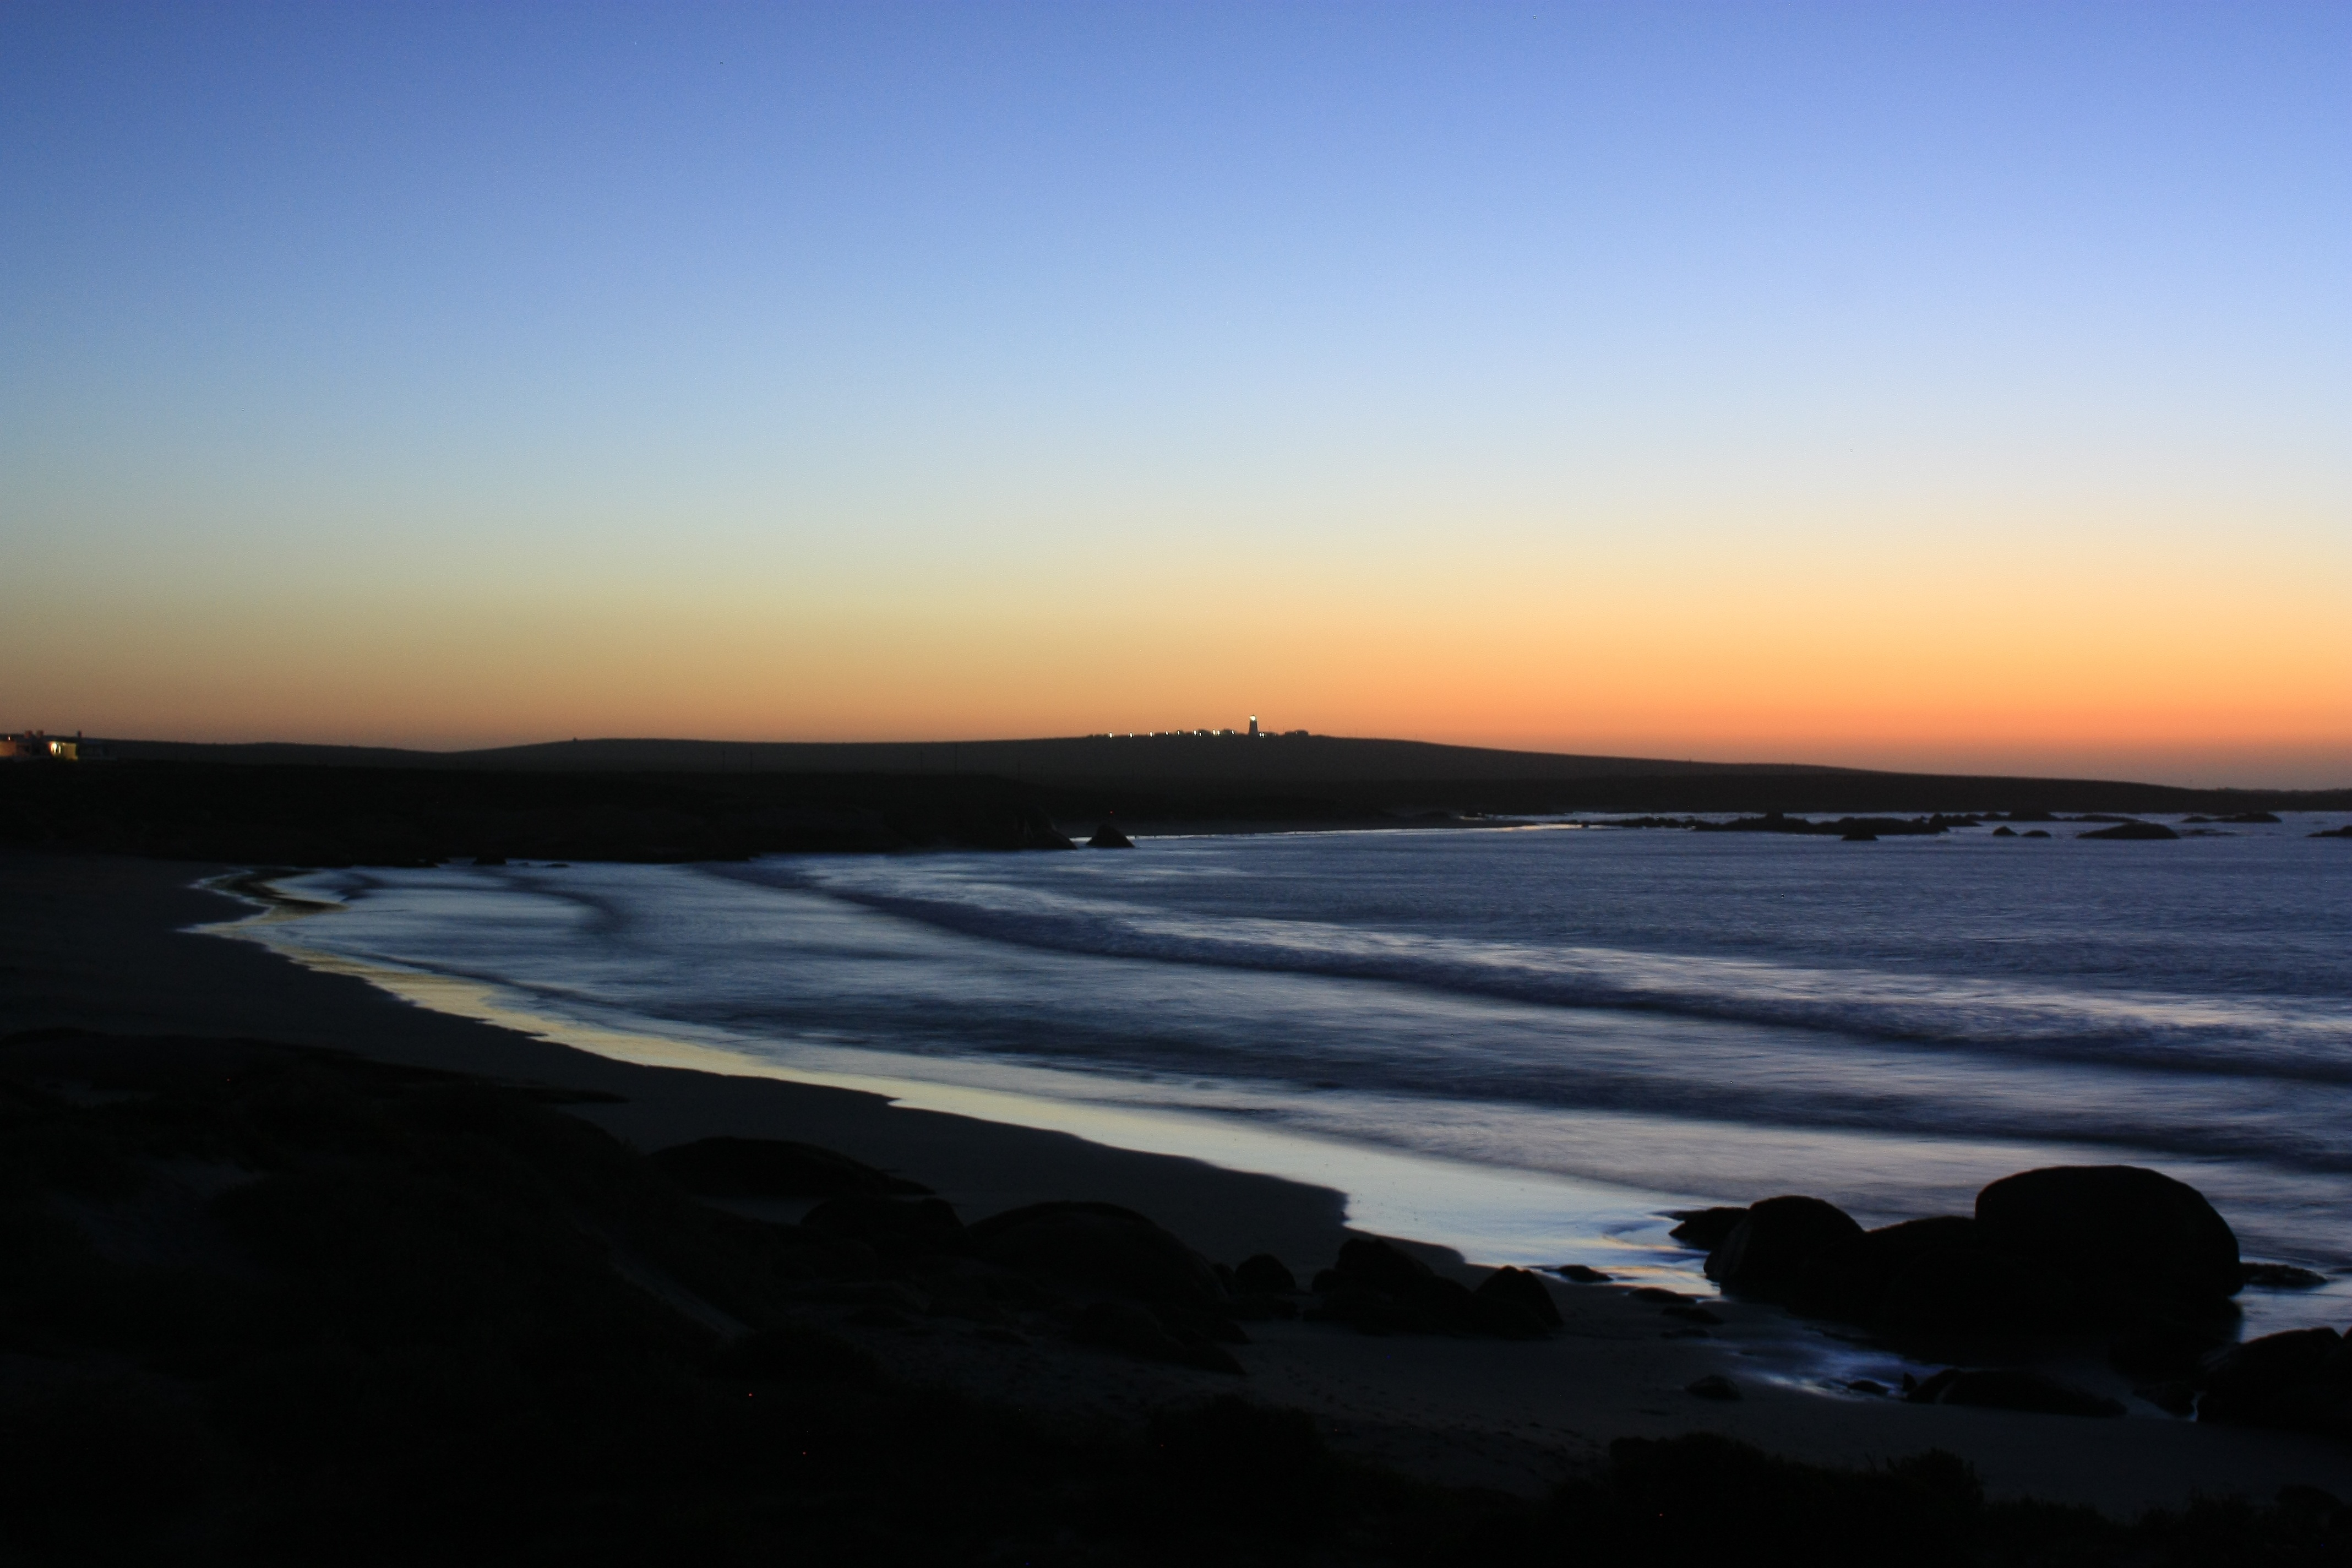
beach, landscape, sea, coast, water, nature, sand, ocean, horizon, lighthouse, sky, sun, sunrise, sunset, sunlight, morning, shore, wave, view, dawn, vacation, travel, dusk, evening, reflection, peaceful, seascape, holiday, bay, body of water, natural environment, atmospheric phenomenon, wind wave